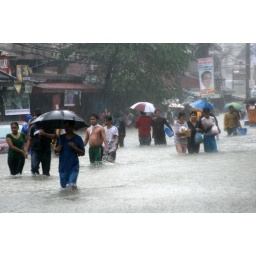
People try to cross the flooded Anonas road in Quezon City on Sept 26.